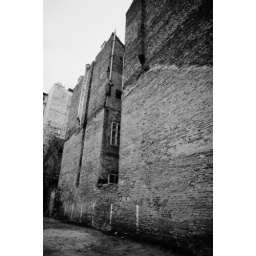
house wall in budapest